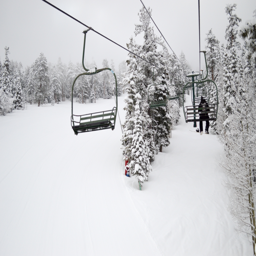
ski area reports inches of new snow during a winter wonderland - packed season .